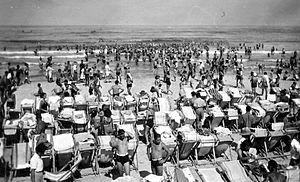
Tel Aviv-Jaffa ou Tel-Aviv-Jaffa, souvent désignée simplement sous le nom de Tel Aviv ou Tel-Aviv, est une ville située sur la côte méditerranéenne au cœur de la métropole du Gush Dan en Israël. La ville moderne de Tel Aviv a été fondée en 1909 à l'époque ottomane dans les faubourgs de Jaffa, ville portuaire avec laquelle elle a fusionné en 1950.